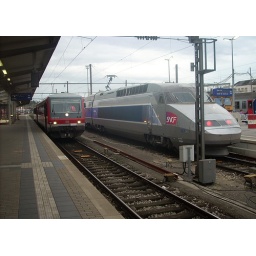
The international nature of this city and country as a cross road is depicted by a DB DMU and a SNCF TGV